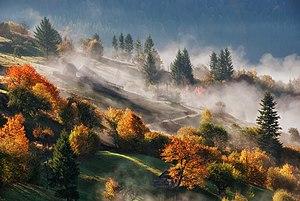
Paysage du nord de la réserve de biosphère des Carpates, près de Rakhiv. Русский: Карпатский биосферный заповедник. Осеннее утро в долине в окресностях Рахова. Українська: Карпатський біосферний заповідник, Рахівський, Тячівський, Хустський, Виноградівський райони. Осінній ранок на полонині в околицях Рахівщини. This is a photo of a natural heritage site in Ukraine, id: 21-212-5018
La réserve de biosphère des Carpates est une réserve naturelle établie en 1968 et inscrite sur le Réseau mondial des réserves de biosphère de l'UNESCO depuis 1992. Elle est située dans l'oblast de Transcarpatie en Ukraine, s'étend sur une superficie de 57 880 hectares et renferme une importante biodiversité. En 1998, elle est intégrée à la réserve de biosphère des Carpates orientales qui inclut des territoires slovaque et polonais.